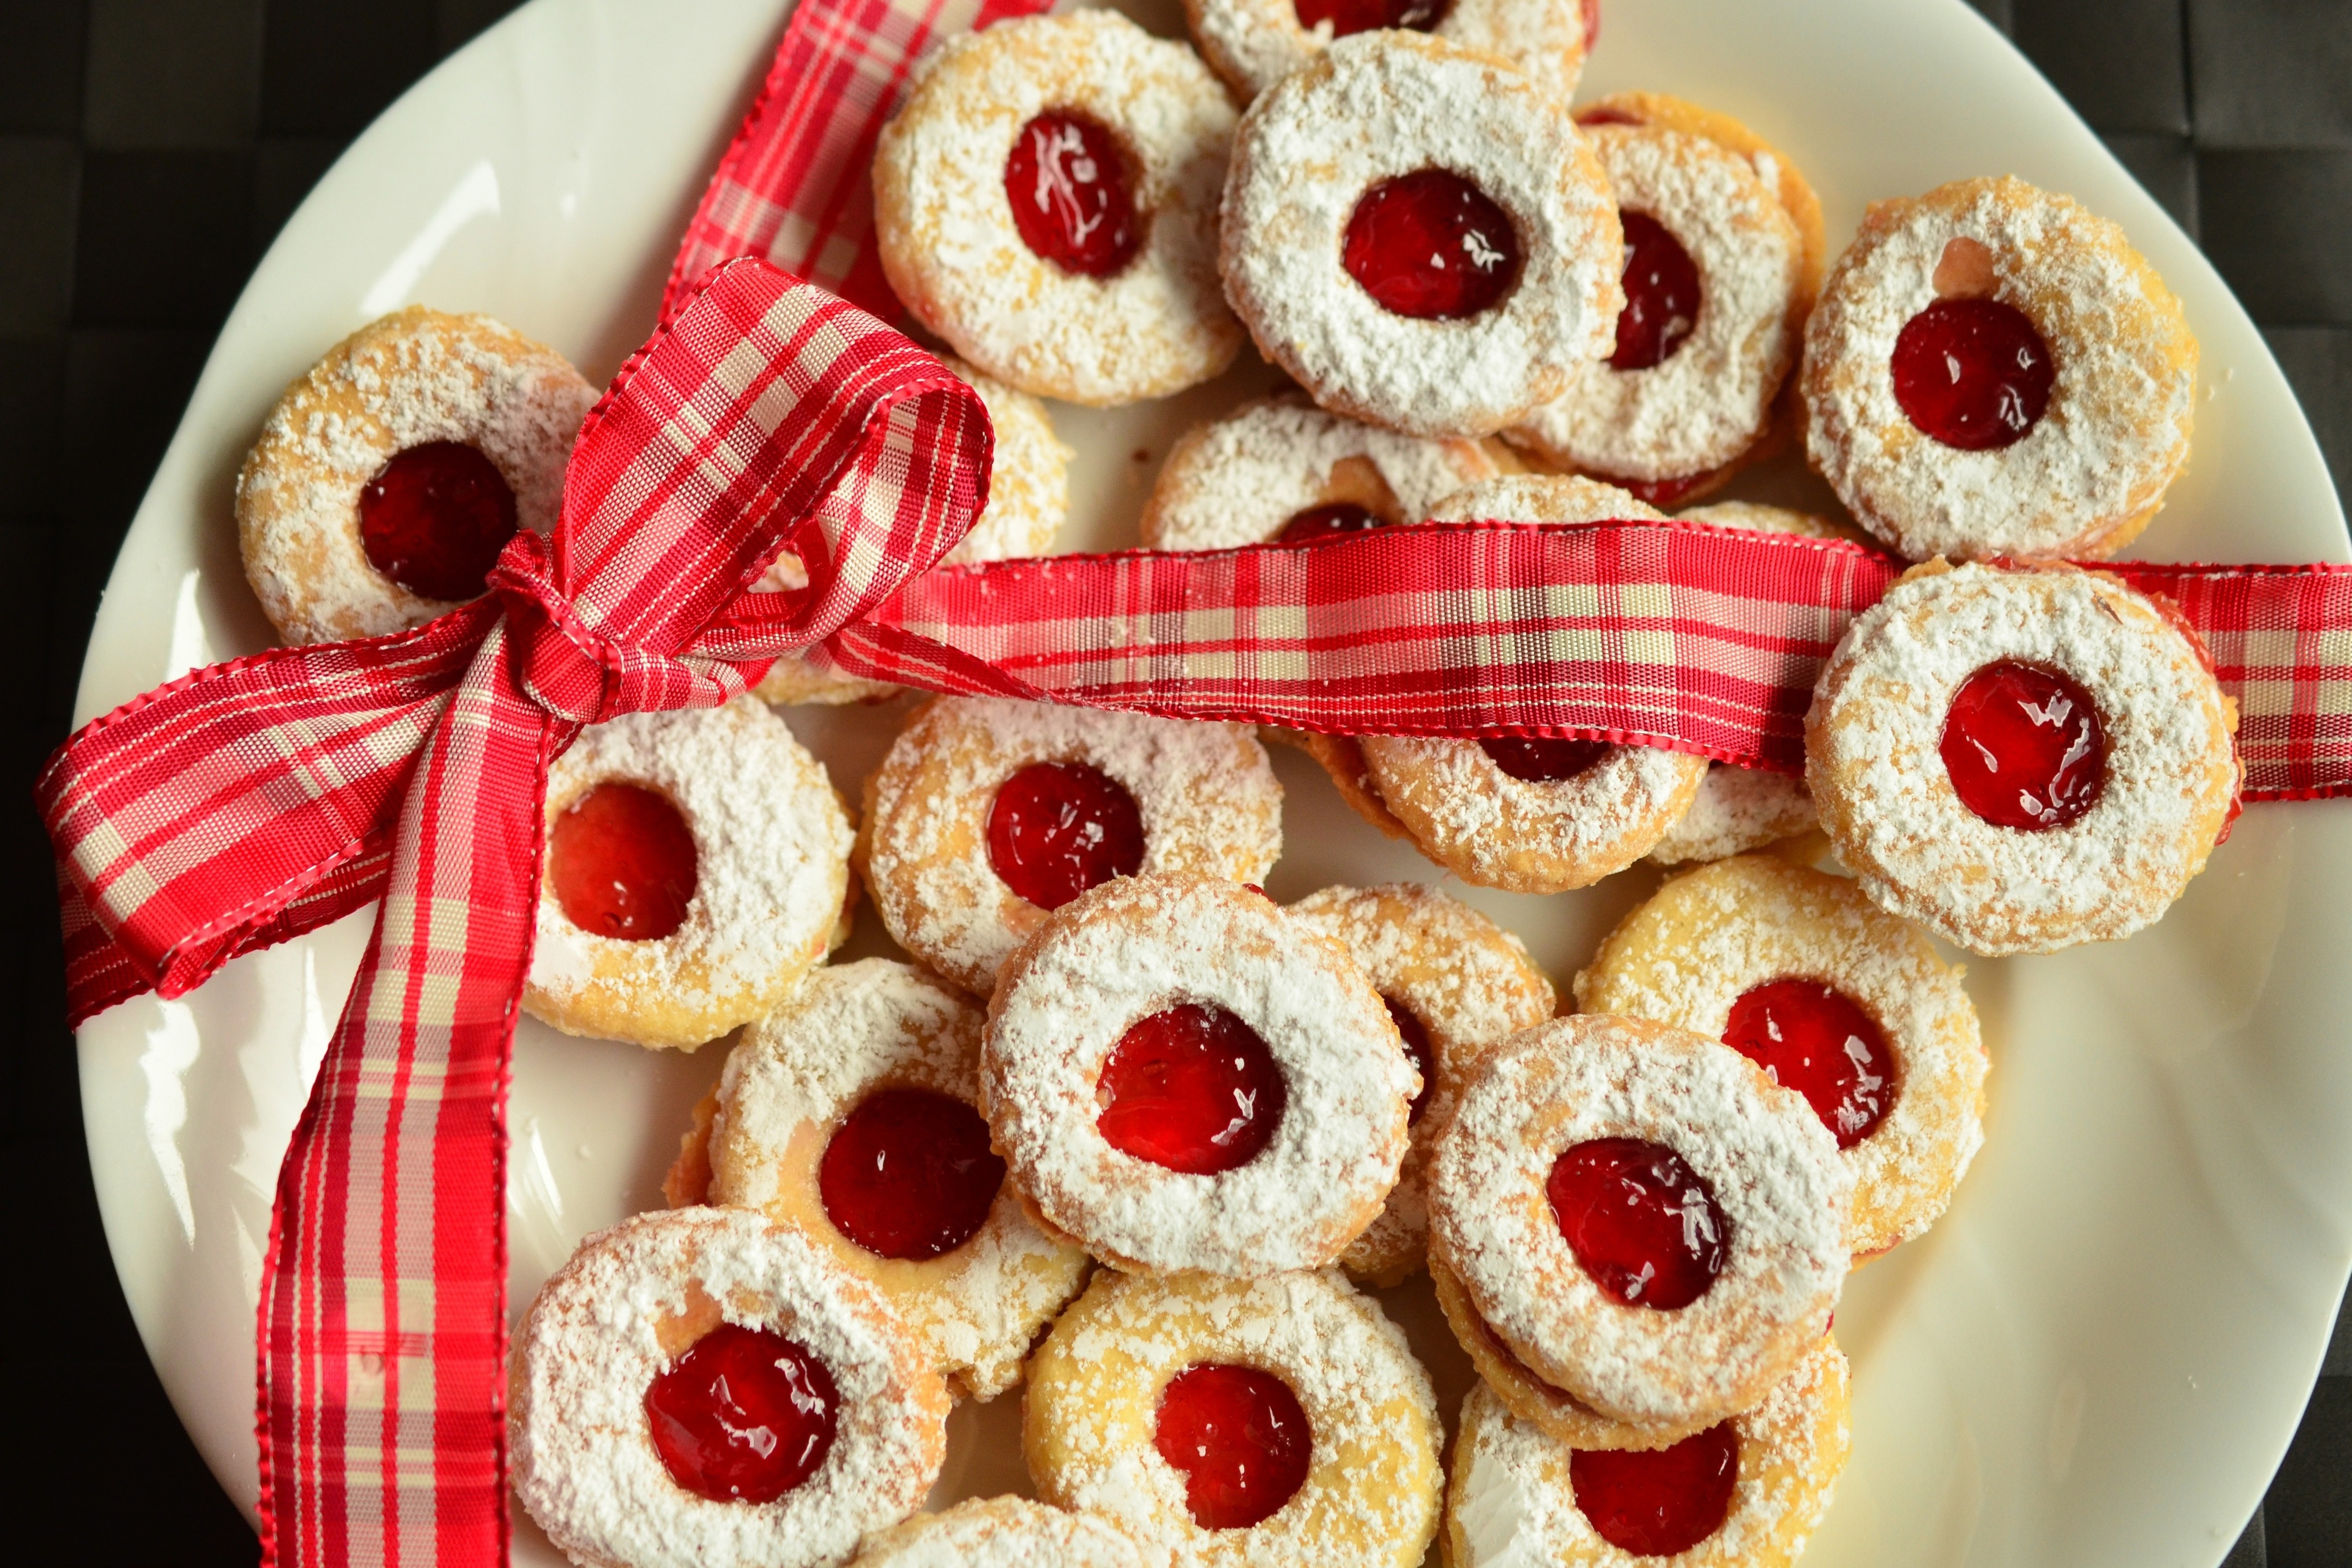
dish, food, cuisine, bredele, Jammie dodgers, ingredient, baked goods, dessert, baking, biscuit, finger food, cookie, cookies and crackers, Sweet Rolls, snack, scone, produce, recipe, cherry pie, american food